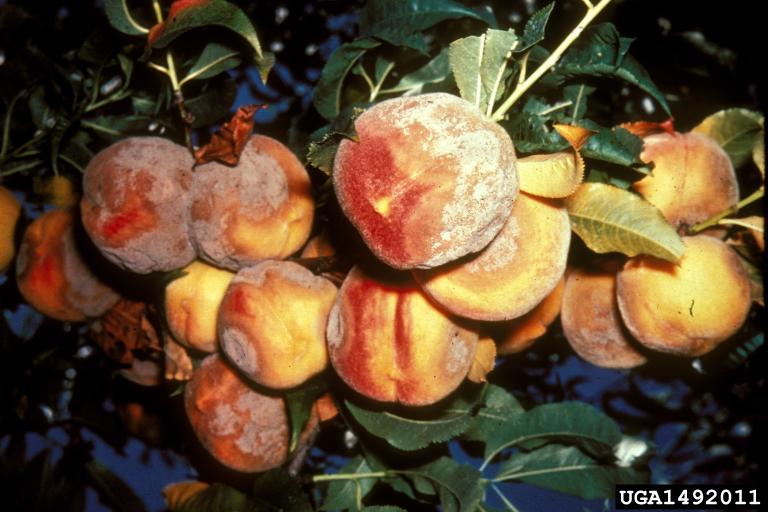
Plant: Peach
Disease: peach brown rot